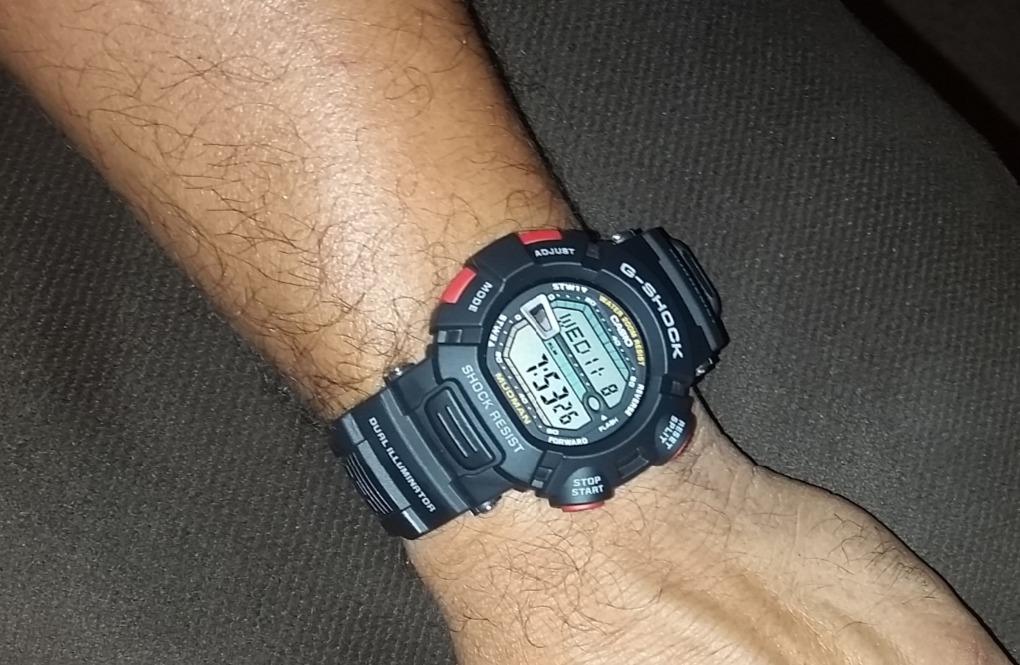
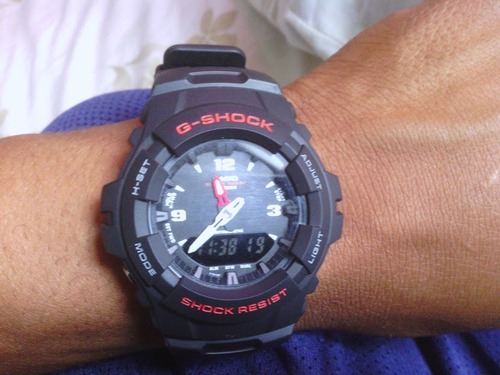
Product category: accessories_watch
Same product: no